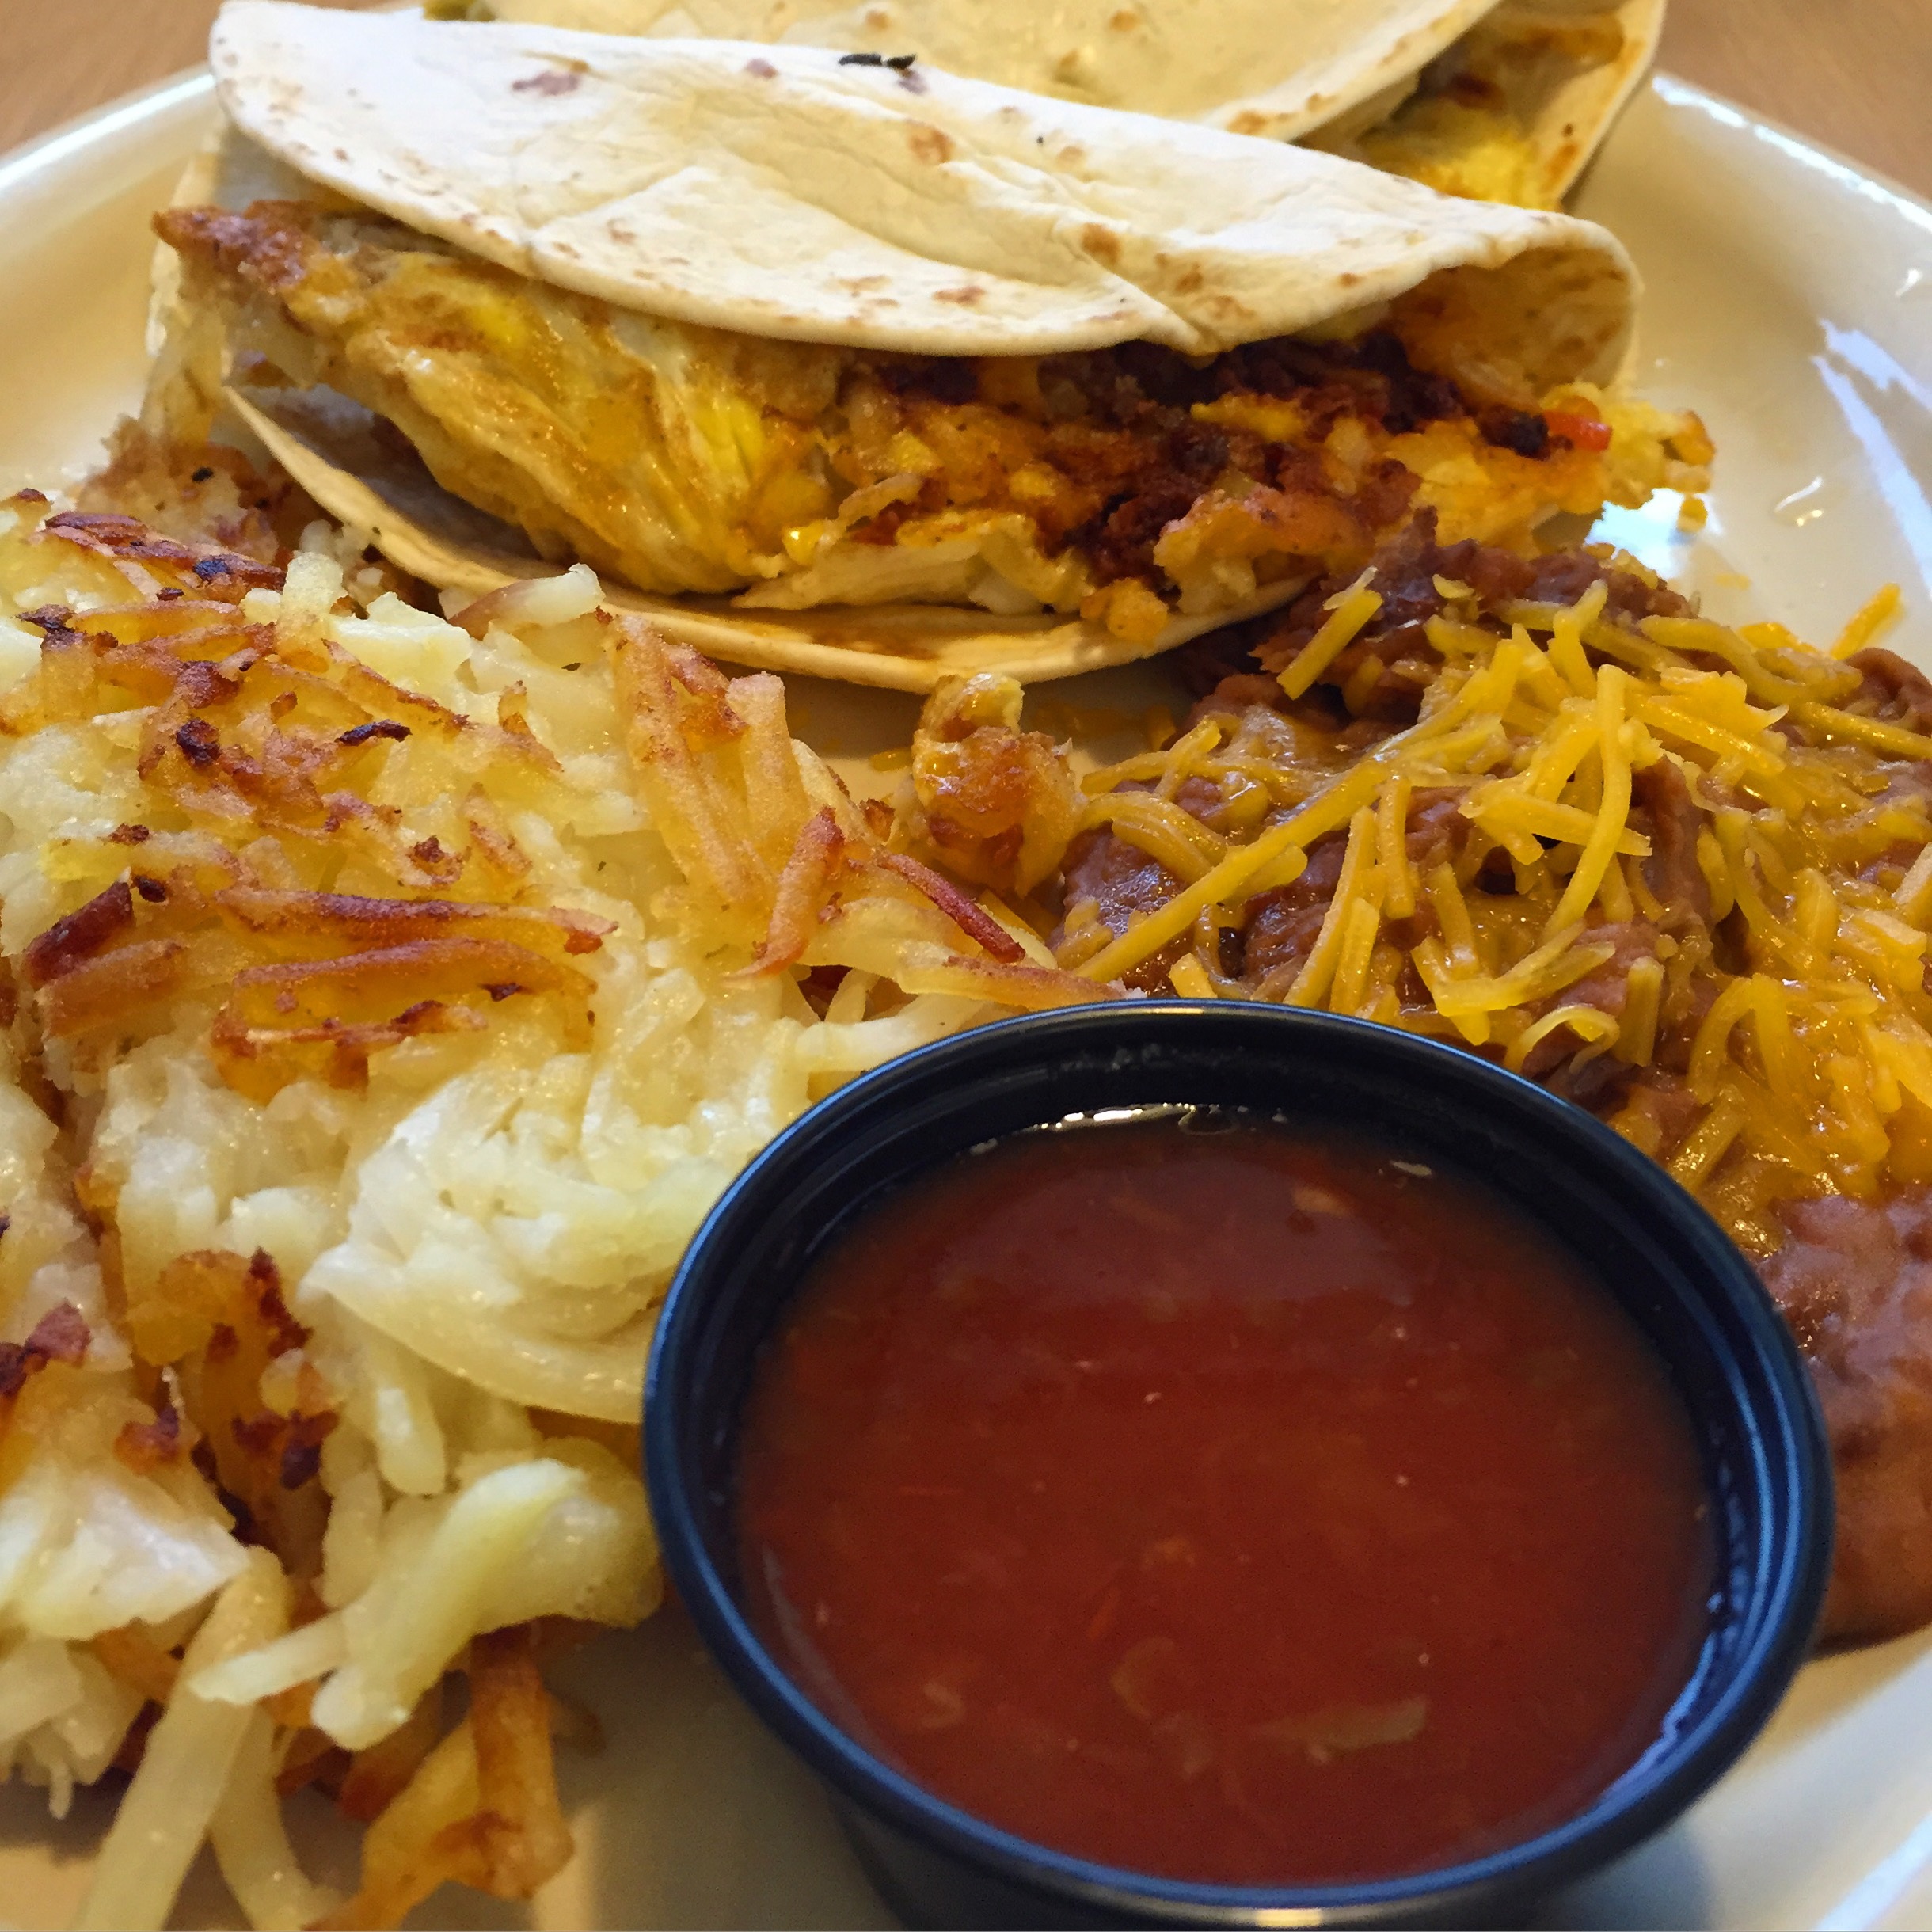
dish, meal, food, produce, vegetable, breakfast, meat, cuisine, asian food, tacos, mexican, curry, thai food, chinese food, biryani